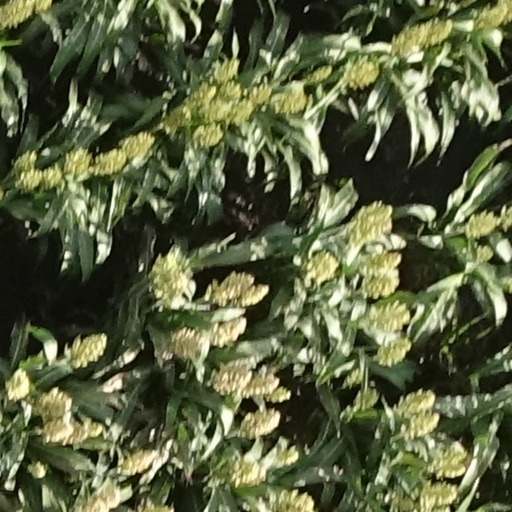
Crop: sorghum